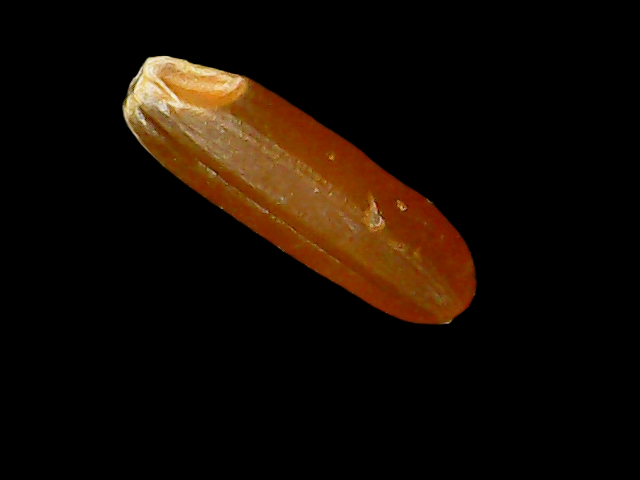
Rice variety: Binadhan20